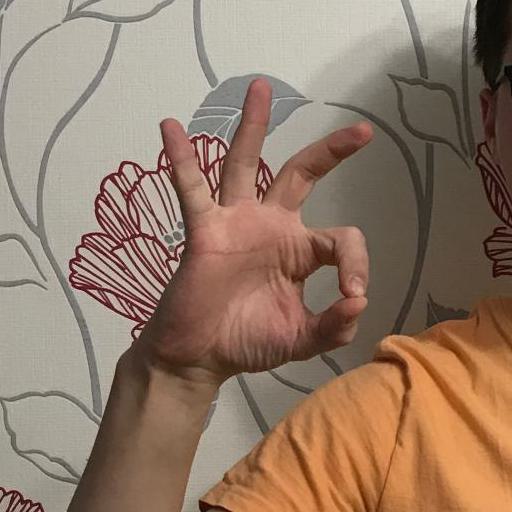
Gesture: ok